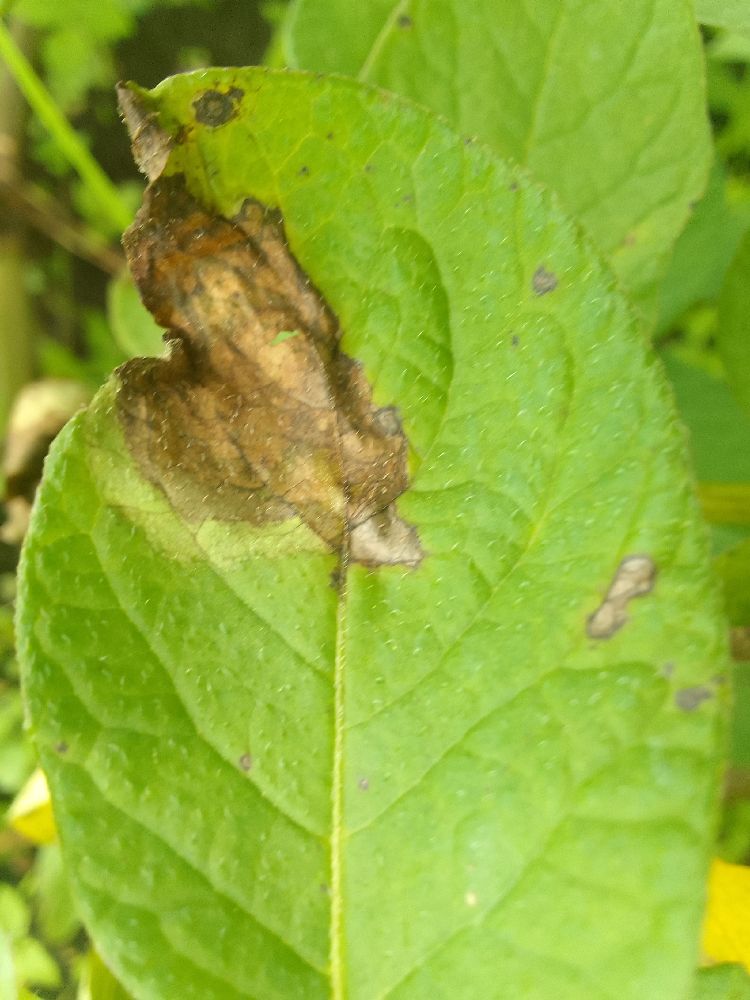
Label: Late blight